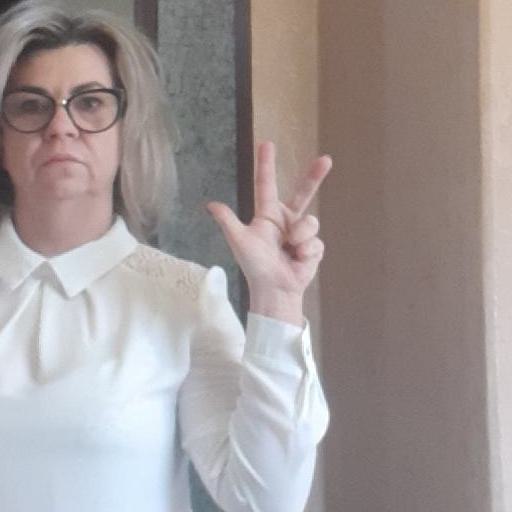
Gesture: three2